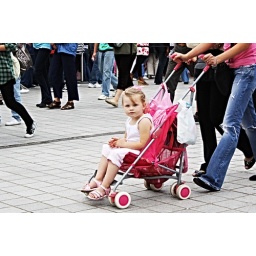
Pretty in pink young girl stares curiously (London, England, UK)